Erico Spinadel

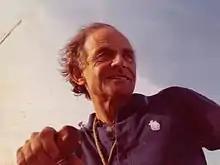
Erico Spinadel, Learning from the Wind

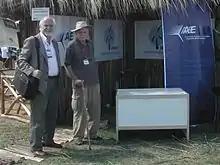
Erico Spinadel in International Fair

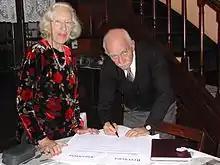
Erico Spinadel & Vera W. de Spinadel

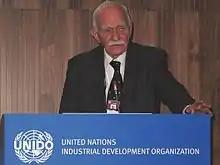
Erico Spinadel in UNIDO

Erico Spinadel (6 May 1929 – 25 February 2020) was an Austrian and Argentine industrial engineer who specialized in Wind Power. Spinadel was born in Vienna, and obtained his PhD at the University of Buenos Aires, Argentina, in 2004.